Calculator watch

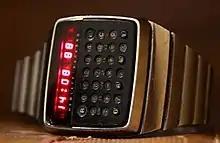
A HP-01 calculator watch

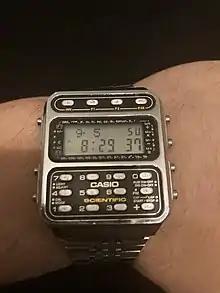
A CFX-200 scientific calculator watch, it has trigonometric functions and scientific conversion capabilities.

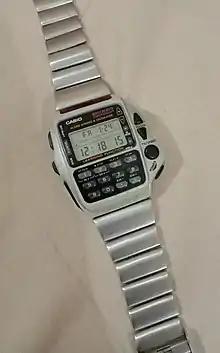
Casio CMD-40 calculator watch with built-in remote control

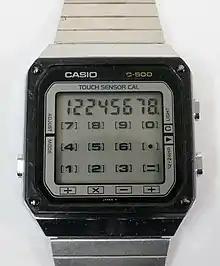
The Casio TC500 touch sensor calculator watch from 1983. It uses a capacitive touch screen for the calculator and function buttons.

A calculator watch is a digital watch with a built-in calculator, usually including buttons on the watch face. Calculator watches were first introduced in the 1970s and continue to be produced, despite falling from their peak popularity during the 1980s. The most dominant brands were the Casio Databank series and Timex.